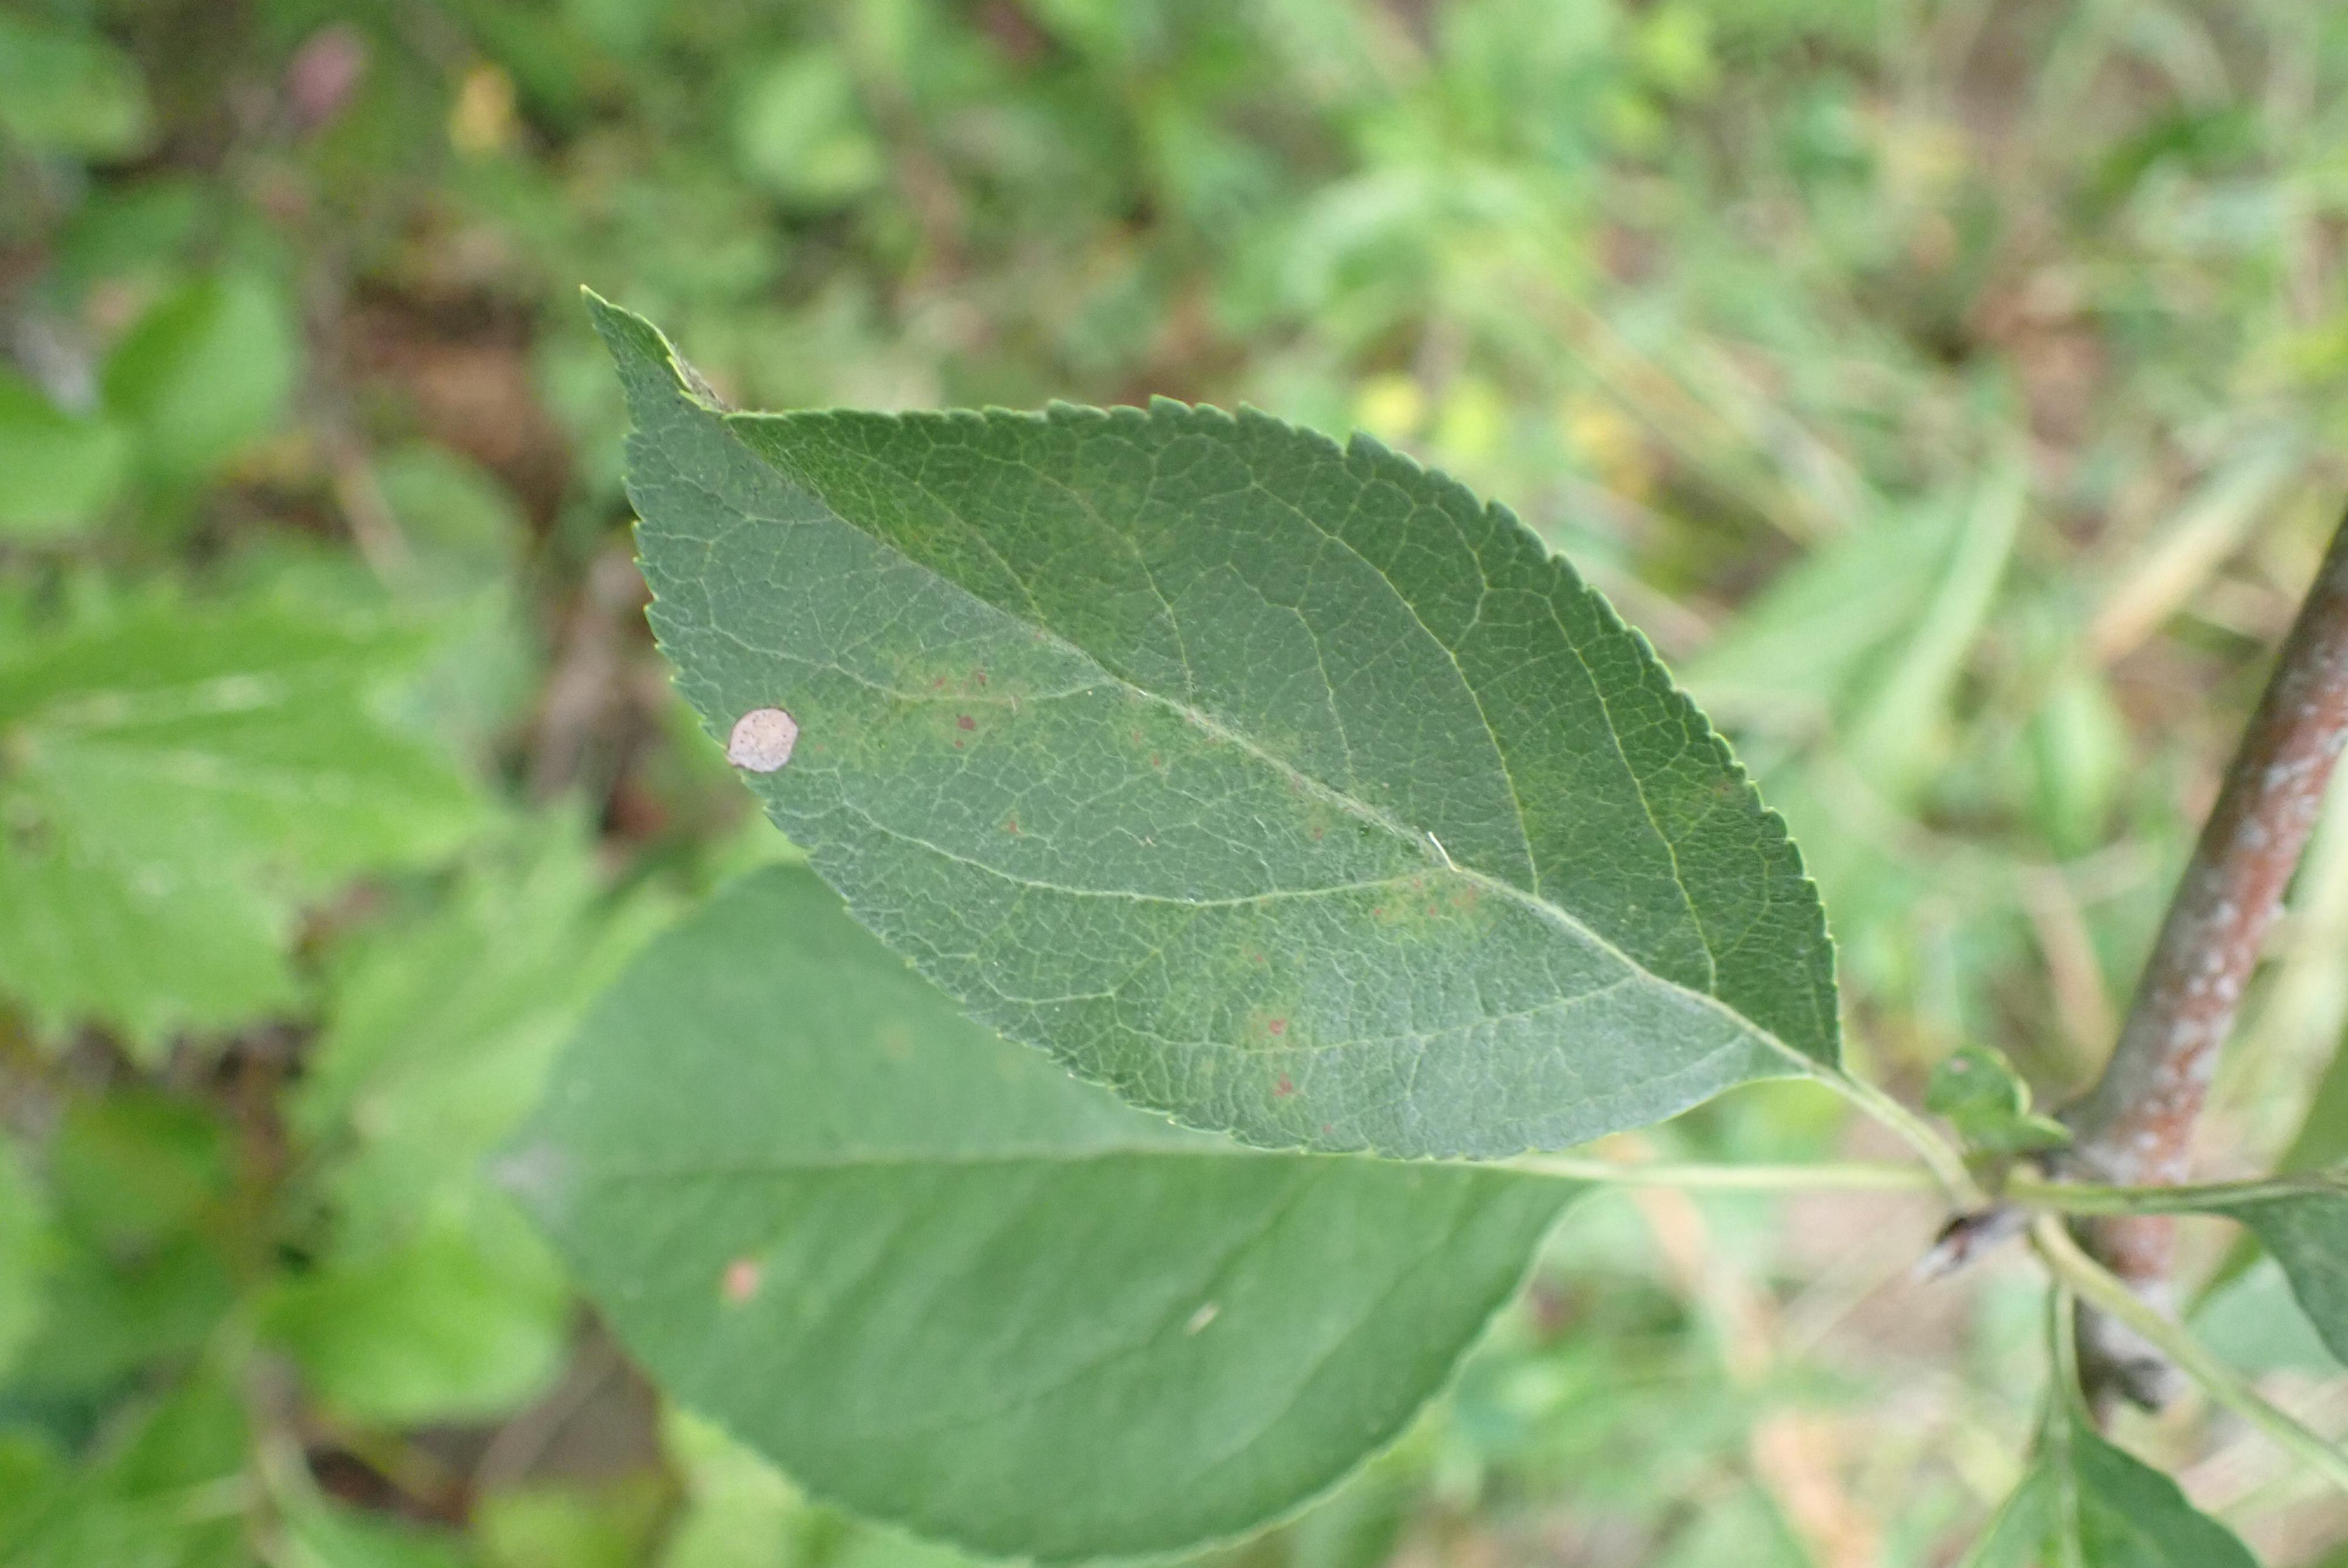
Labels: scab, frog_eye_leaf_spot